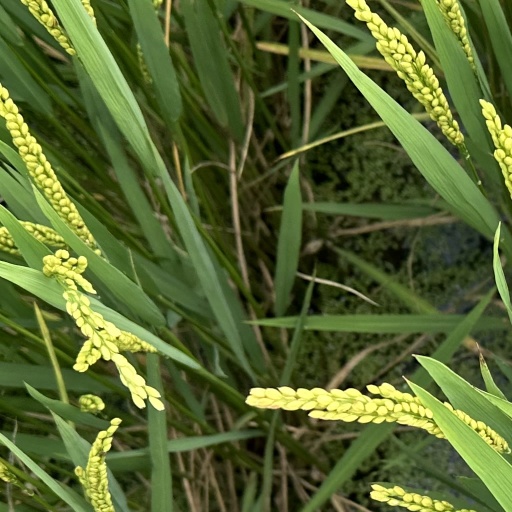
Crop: rice